Vincenzo Bernardelli S.p.A. (firearms)

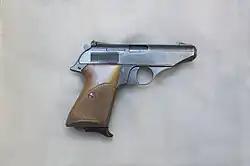
Bernardelli Model 80 .380 ACP semi-automatic pistol.

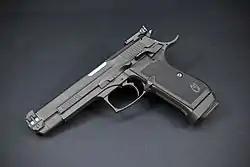
Bernardelli VB Practical 9x19mm.

Besides firearms manufacture, Bernardelli has also manufactured components for Alfa Romeo aircraft engines in the late 1920s.